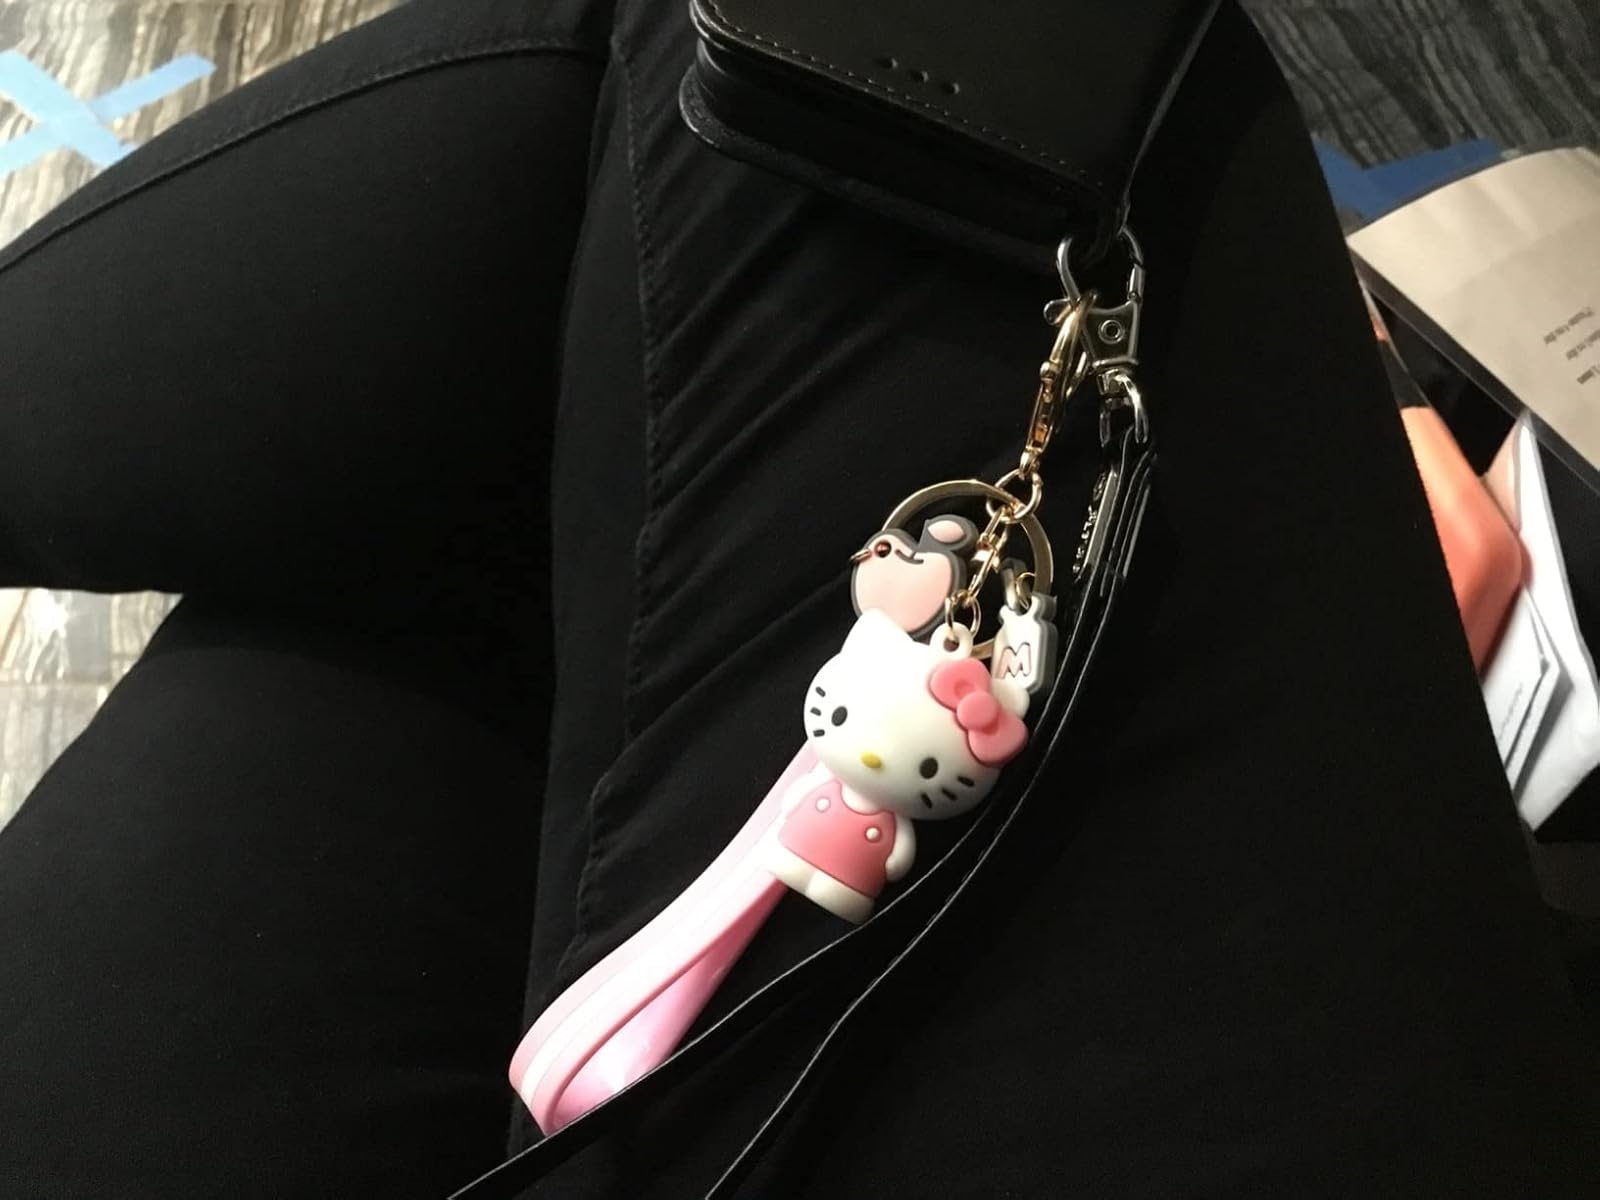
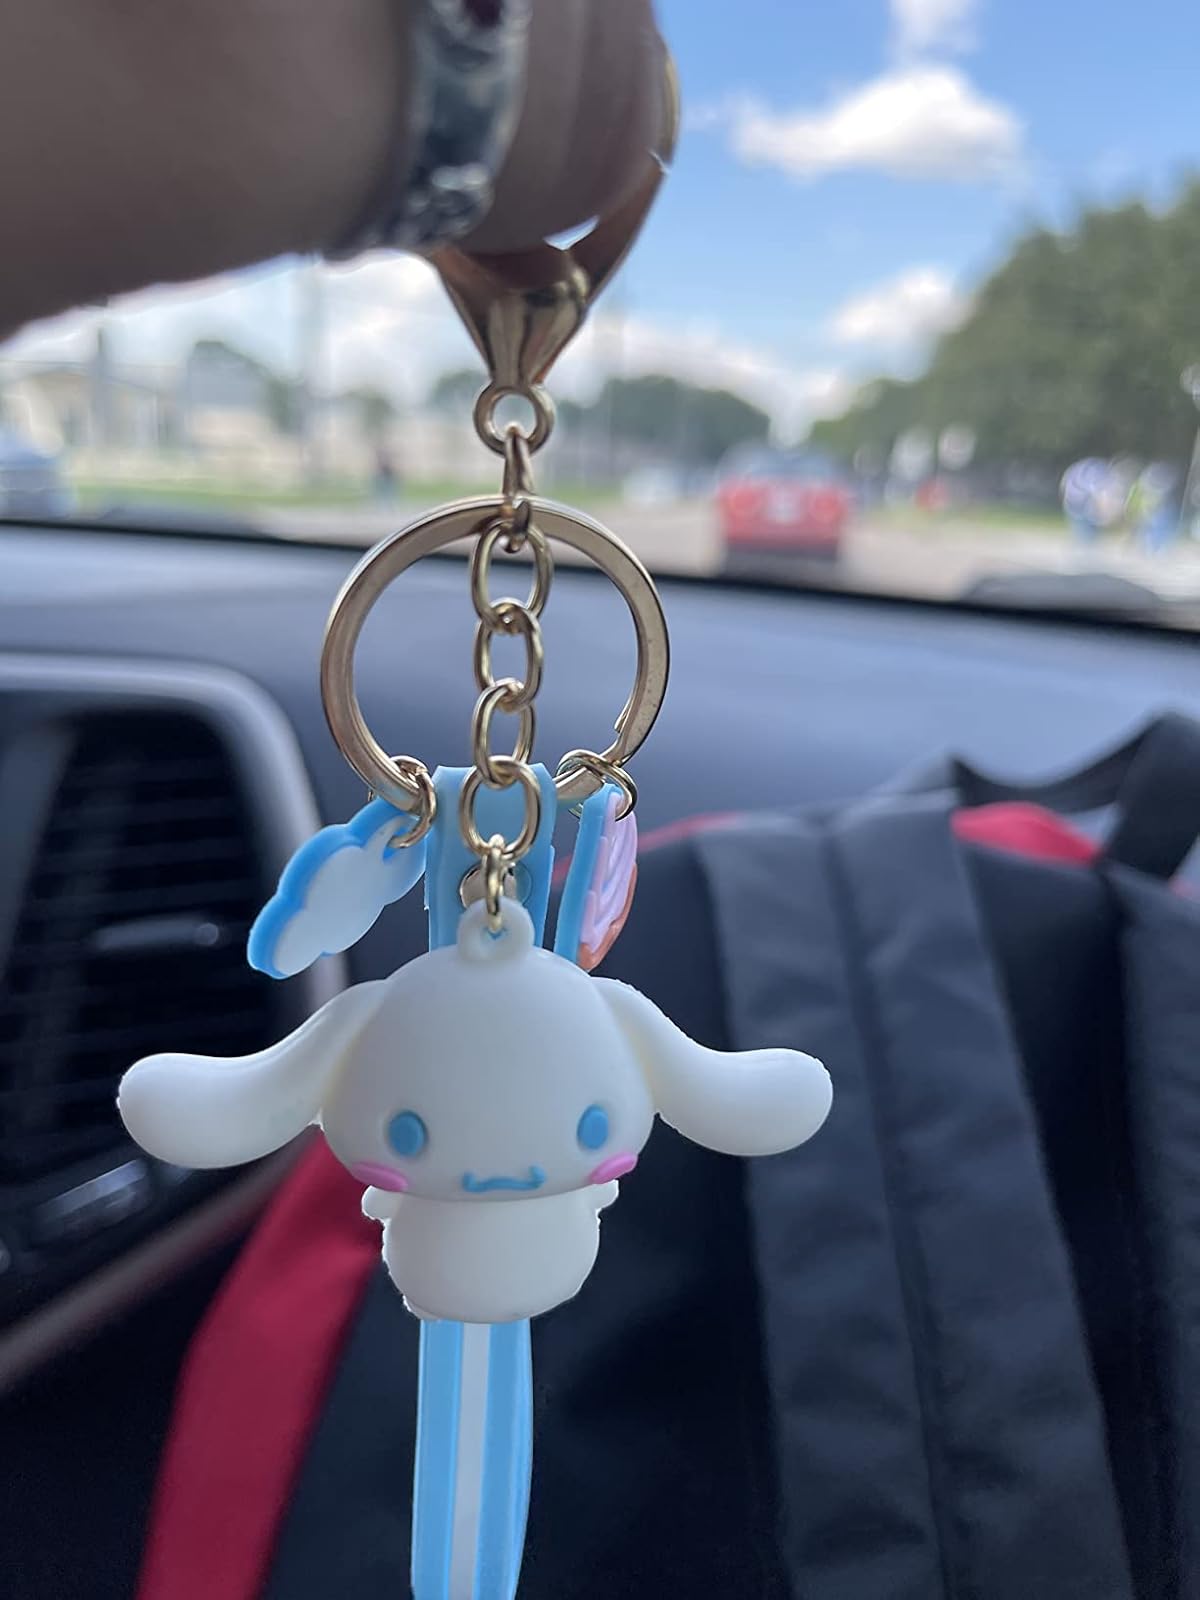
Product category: accessories_keychain
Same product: no